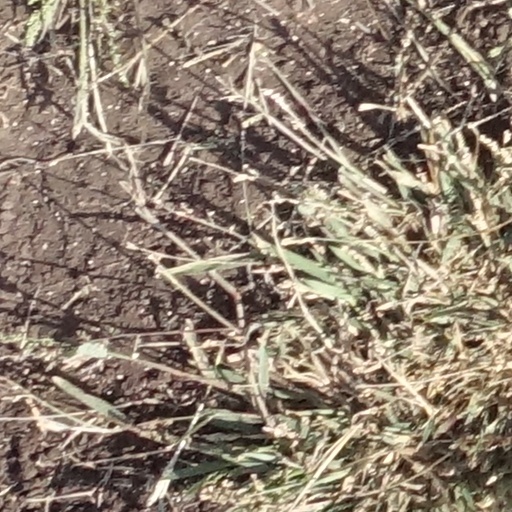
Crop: sorghum